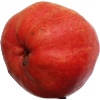
Label: red_pear